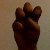
The image shows a hand gesture representing the letter 'E' in Indian Sign Language.